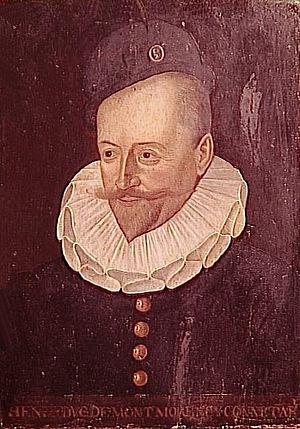
Henri Ier, duc de Montmorency (1534-1614)